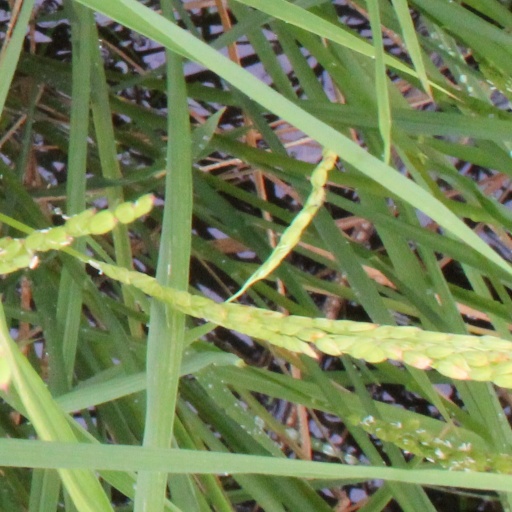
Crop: rice